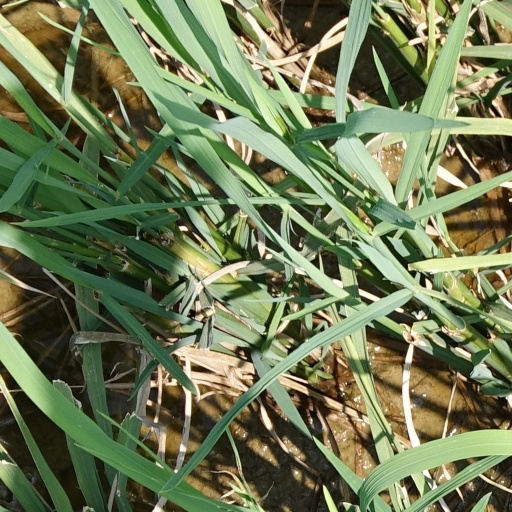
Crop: rice